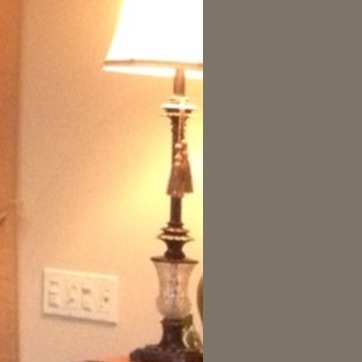
Material: metal